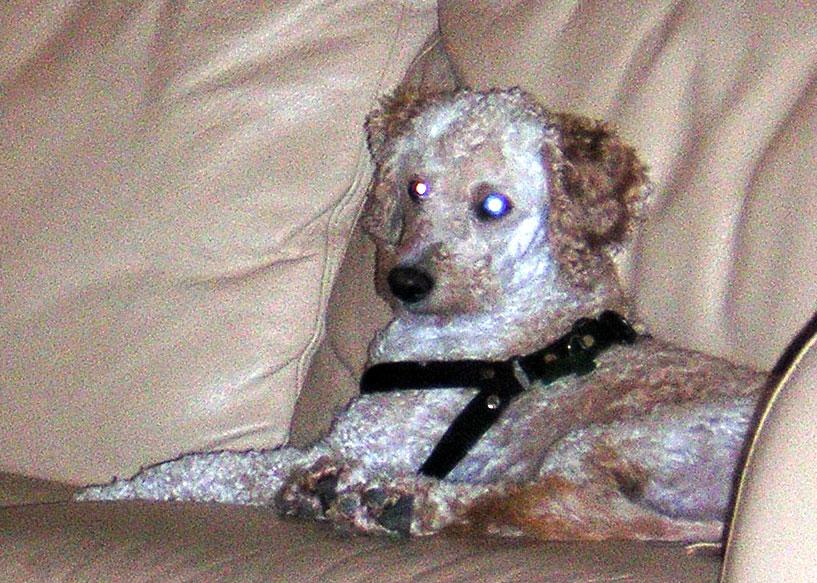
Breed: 200-n000010-miniature_poodle